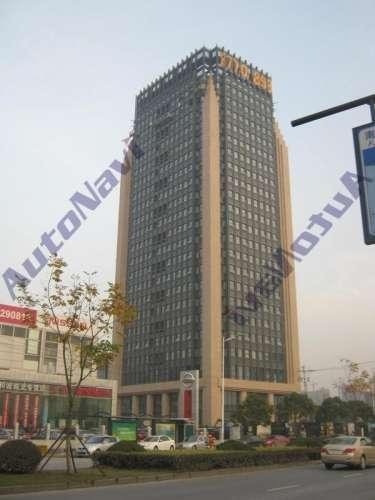
地标名称：方正·360空间
所在城市：杭州市·拱墅区